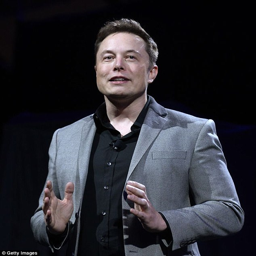
even organization leader acknowledged earlier this month that the company could be considered if based on past performance